Kommissar X – Drei gelbe Katzen

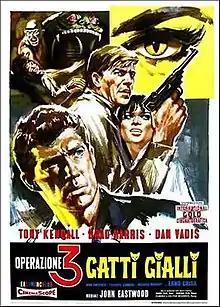
Italian film poster

Kommissar X – Drei gelbe Katzen is a 1966 Eurospy film written and co-directed by Rudolf Zehetgruber and Gianfranco Parolini. Filmed in Ceylon, it stars Tony Kendall, Brad Harris and Dan Vadis with Harris and Vadis doing their own stuntwork. It is the second of seven films, loosely based on the 1961 Kommissar X #73 detective novel from the Pabel Moewig publishing house, though the original novel was set in Burma.